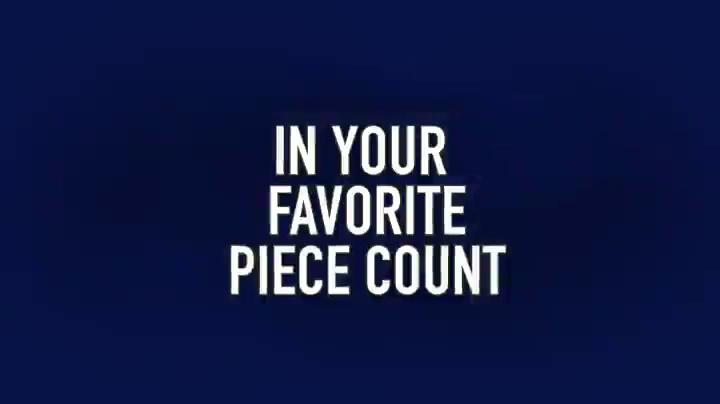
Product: Ceaco Perfect Piece Count Puzzle - Thomas Kinkade Disney Dreams Collection - Beauty and the Beast
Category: Toys & Games | Puzzles | Jigsaw Puzzles
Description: Welcome to Ceaco’s brand new custom puzzle program.
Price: $16.99
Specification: ProductDimensions:10.1x8.1x2.4inches|ItemWeight:1.11pounds|ShippingWeight:1.11pounds(Viewshippingratesandpolicies)|ASIN:B07FR9NLHW|Itemmodelnumber:30004|Manufacturerrecommendedage:8-8years